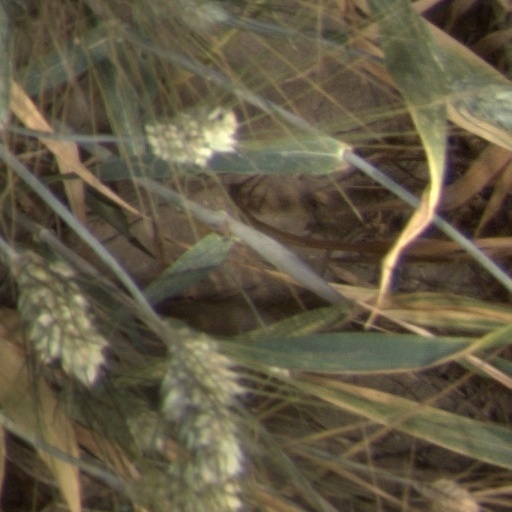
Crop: wheat